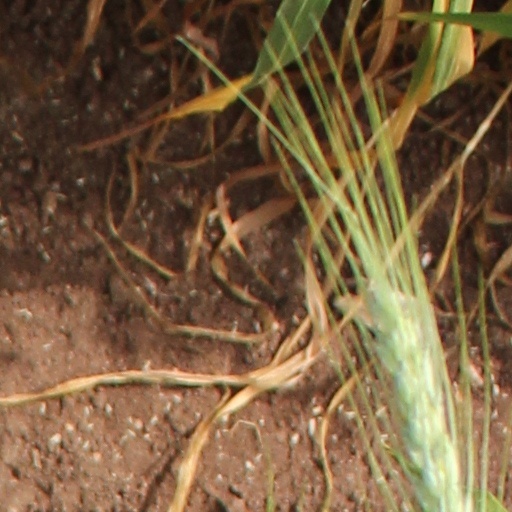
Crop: wheat